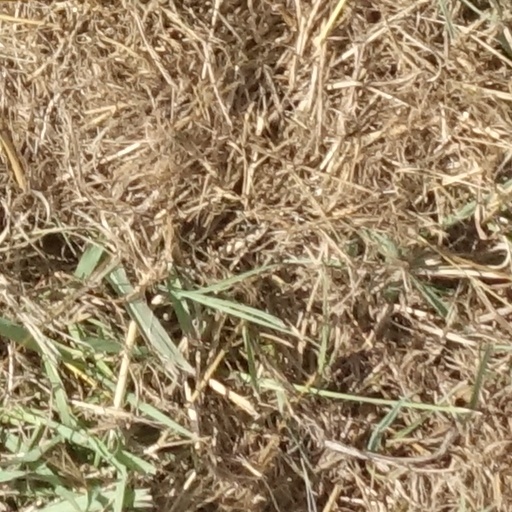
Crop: sorghum